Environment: real
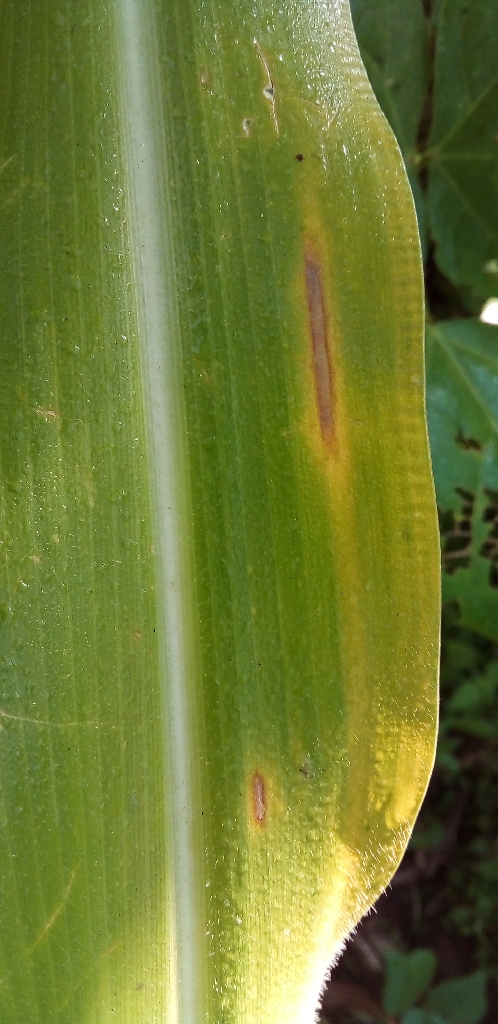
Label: northern_corn_leaf_blight